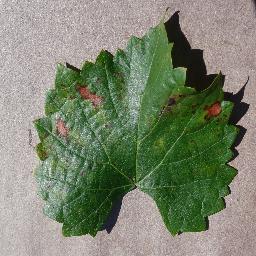
Label: Grape___Esca_(Black_Measles)